Battle of Surabaya (film)

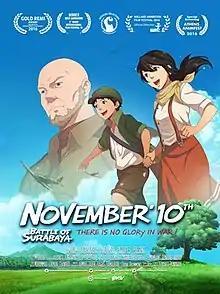

November 10th (titled Battle of Surabaya in Indonesia) is a 2015 anime-influenced Indonesian animated war drama film, produced by MSV Pictures. It is directed by Aryanto Yuniawan and produced by M. Suyanto. It won Most People's Choice Award in the International Movie Trailer Festival (IMTF).